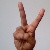
The image shows a hand gesture representing the letter 'V' in Indian Sign Language.